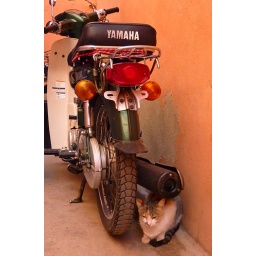
This was in the entrance to Les tombeaux Saadiens in Marrakech.I liked it how the cat was sitting there underneath the Yamaha moped.